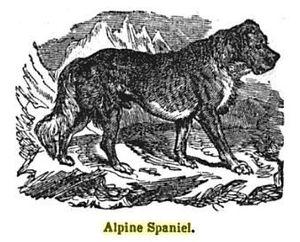
L'épagneul des Alpes est une race de chien éteinte, originaire de Suisse. Il a été utilisé dans les sauvetages de montagne, lors des tempêtes de neige. C'était un grand chien au poil épais et bouclé. Il est le prédéceseur du Saint-Bernard et de l'épagneul Clumber.